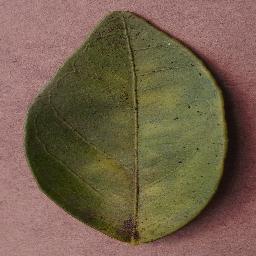
Label: Orange___Haunglongbing_(Citrus_greening)